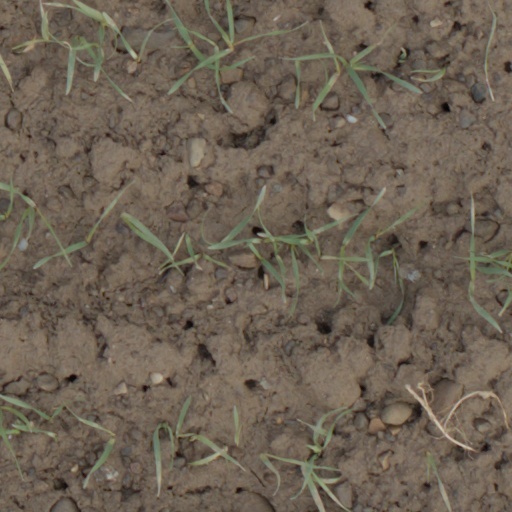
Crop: wheat